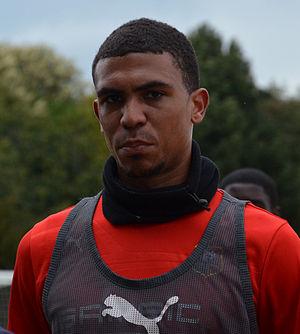
Photo prise lors du match de Championnat de France amateur 2 de football opposant le FC Saint-Lô au Stade rennais. Ici, Cédric Hountondji à l'issue de l'échauffement.
Cédric Hountondji, né le 19 janvier 1994 à Toulouse, est un footballeur international béninois, évoluant au poste de défenseur au Clermont Foot.